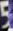
Number: 5